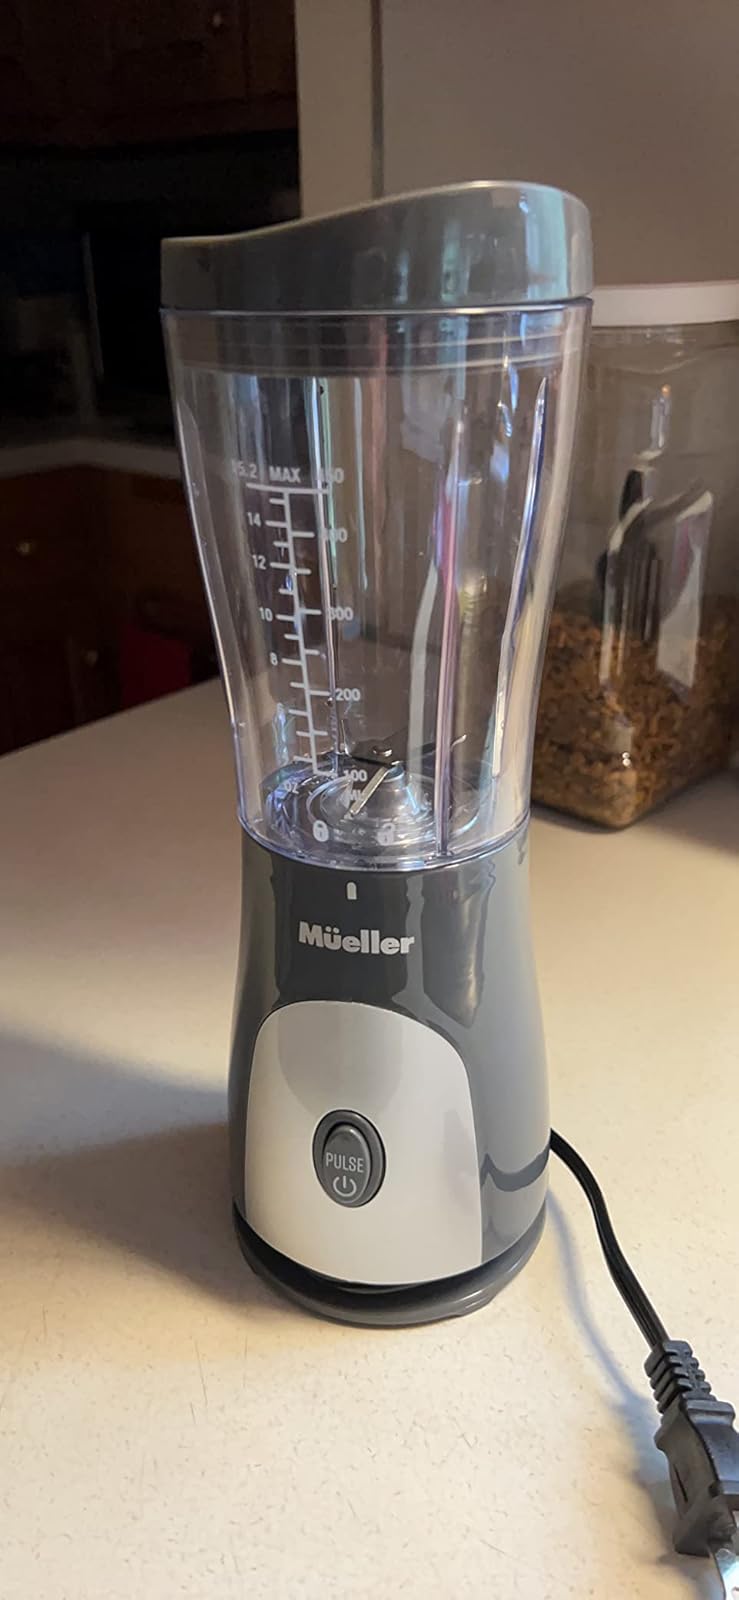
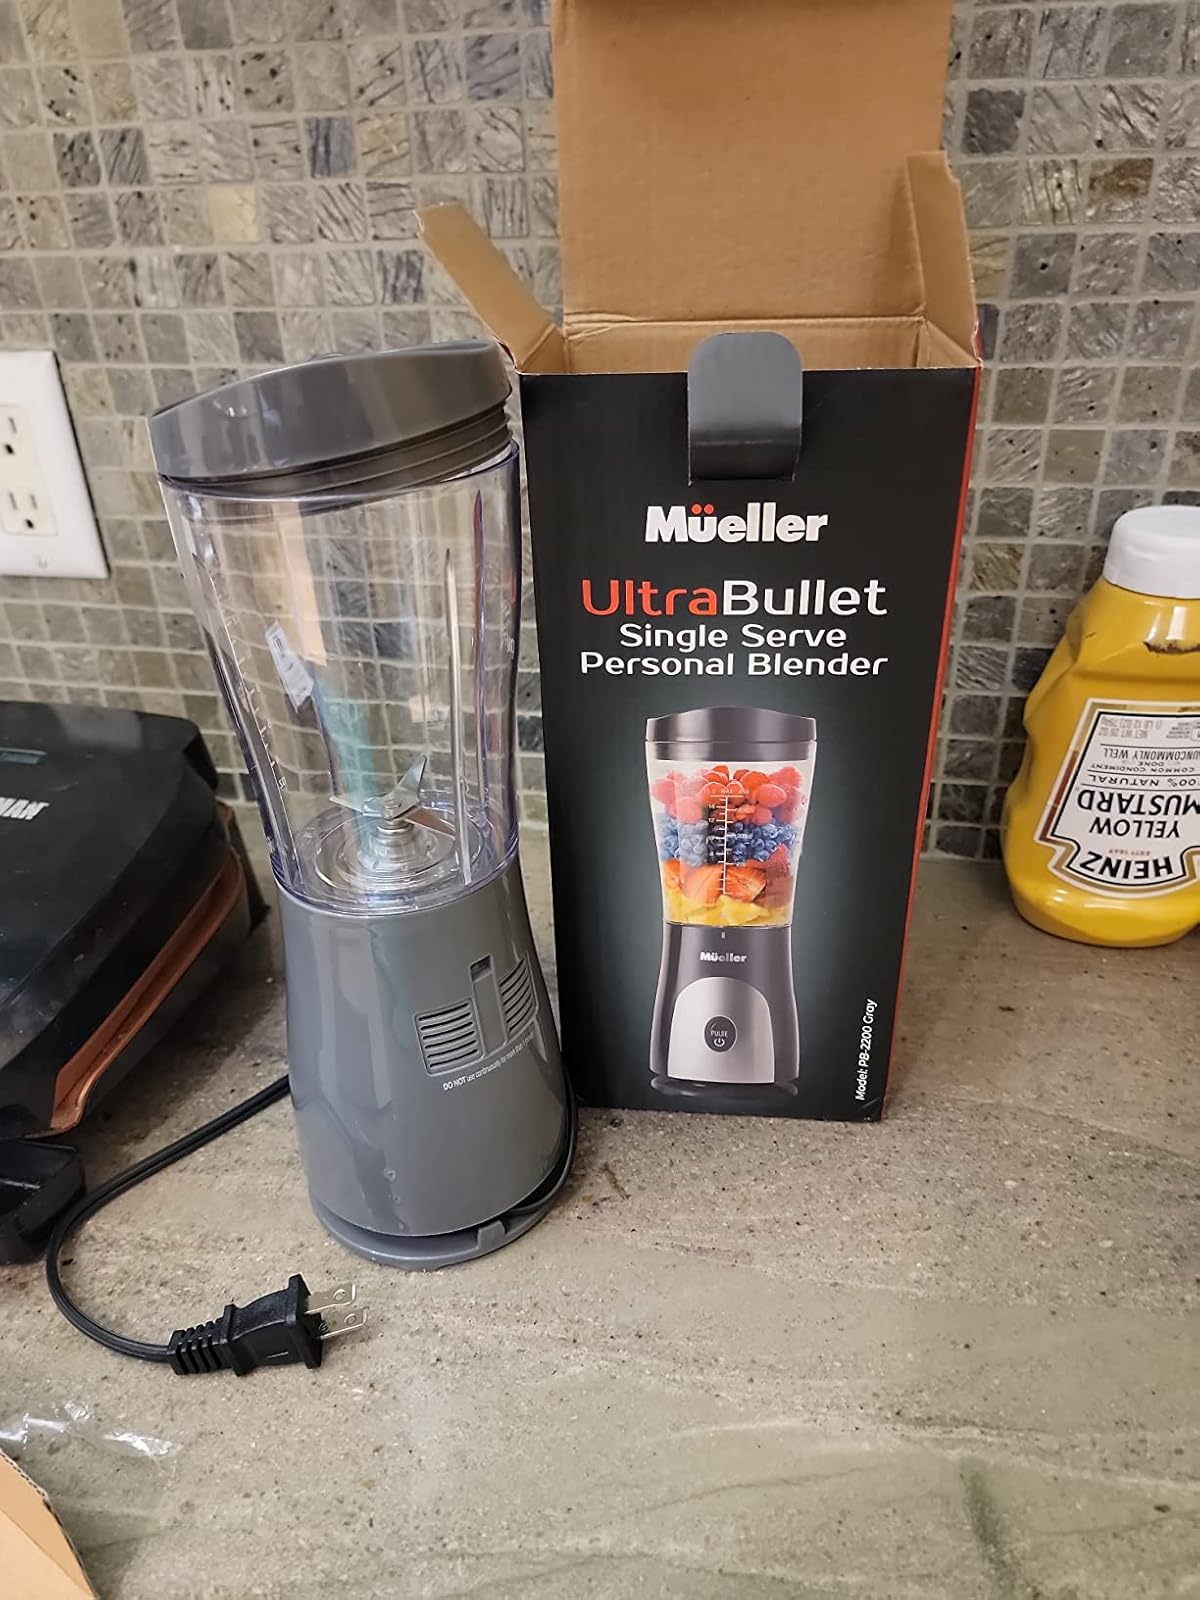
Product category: items_blender
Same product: yes